Konrad Wallenrod

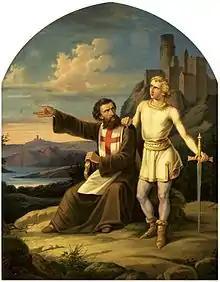
"Konrad Wallenrod", a painting by Władysław Majeranowski (1844), National Museum in Warsaw.

Konrad Wallenrod is an 1828 narrative poem, in Polish, by Adam Mickiewicz, set in the 14th-century Grand Duchy of Lithuania.